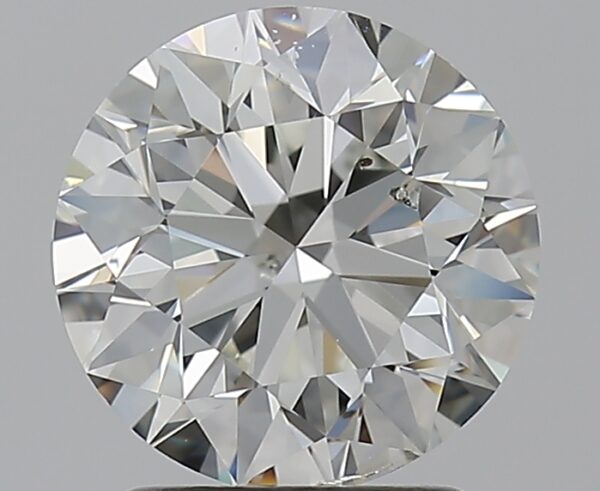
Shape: round
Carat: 2
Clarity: SI2
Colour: I
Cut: VG
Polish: EX
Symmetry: EX
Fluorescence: N
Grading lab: GIA
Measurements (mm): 7.85 x 7.9 x 5.07